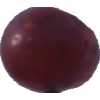
Label: pink_grape